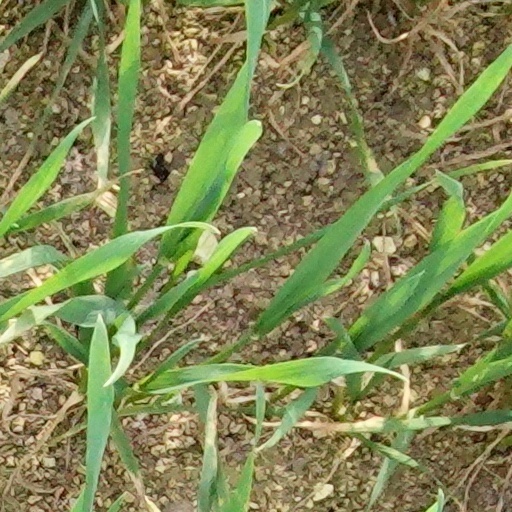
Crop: wheat